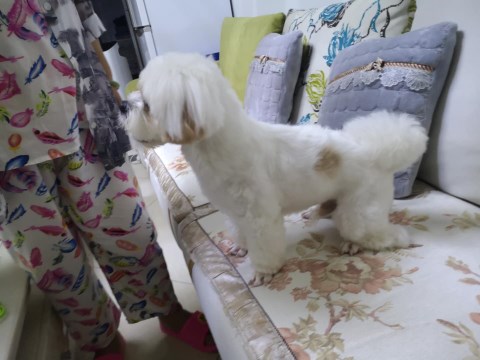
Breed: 361-n000123-Shih_Tzu